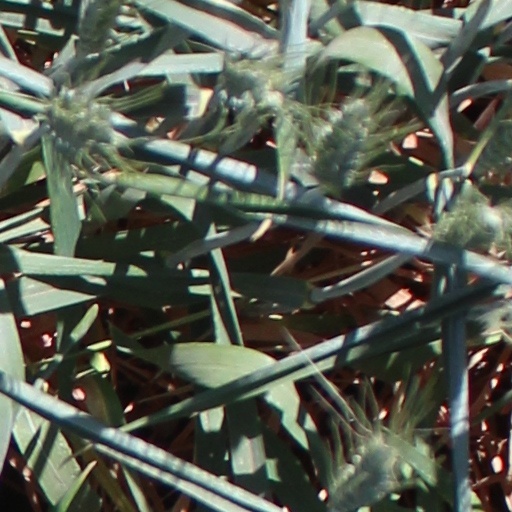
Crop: wheat